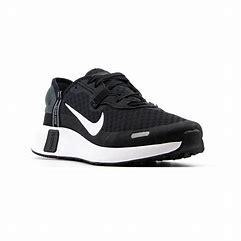
Brand: Nike
Model: Reposto